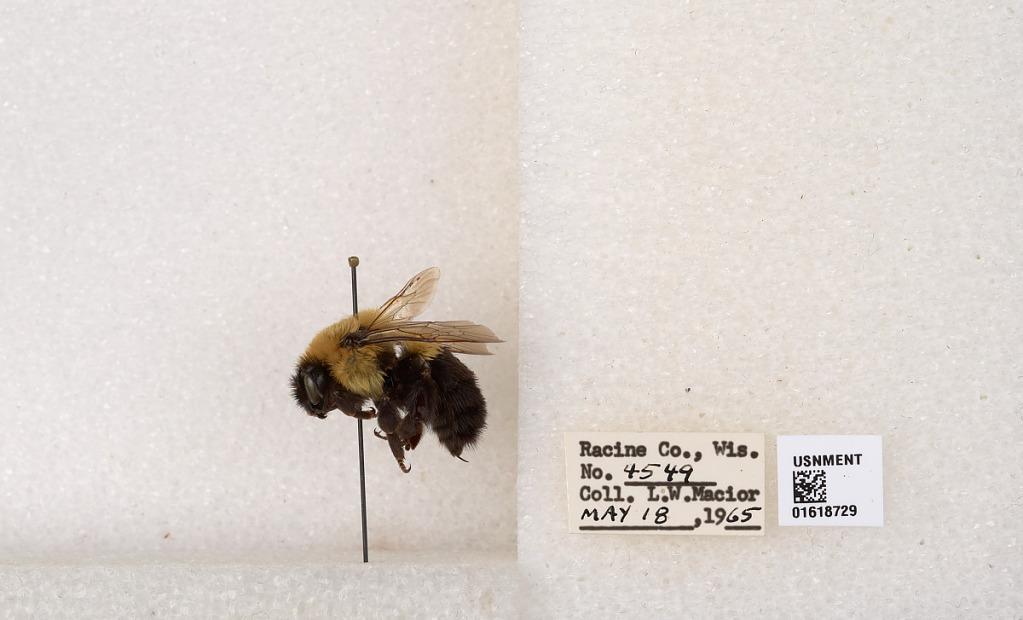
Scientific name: Bombus impatiens Cresson
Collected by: L. Macior
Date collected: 1965-5-18
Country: United States
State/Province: Wisconsin
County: Racine
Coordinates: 42.7299, -87.8123